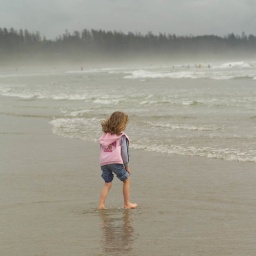
Girl standing in water on beach, Pacific Rim Park, Vancouver Island, Canada